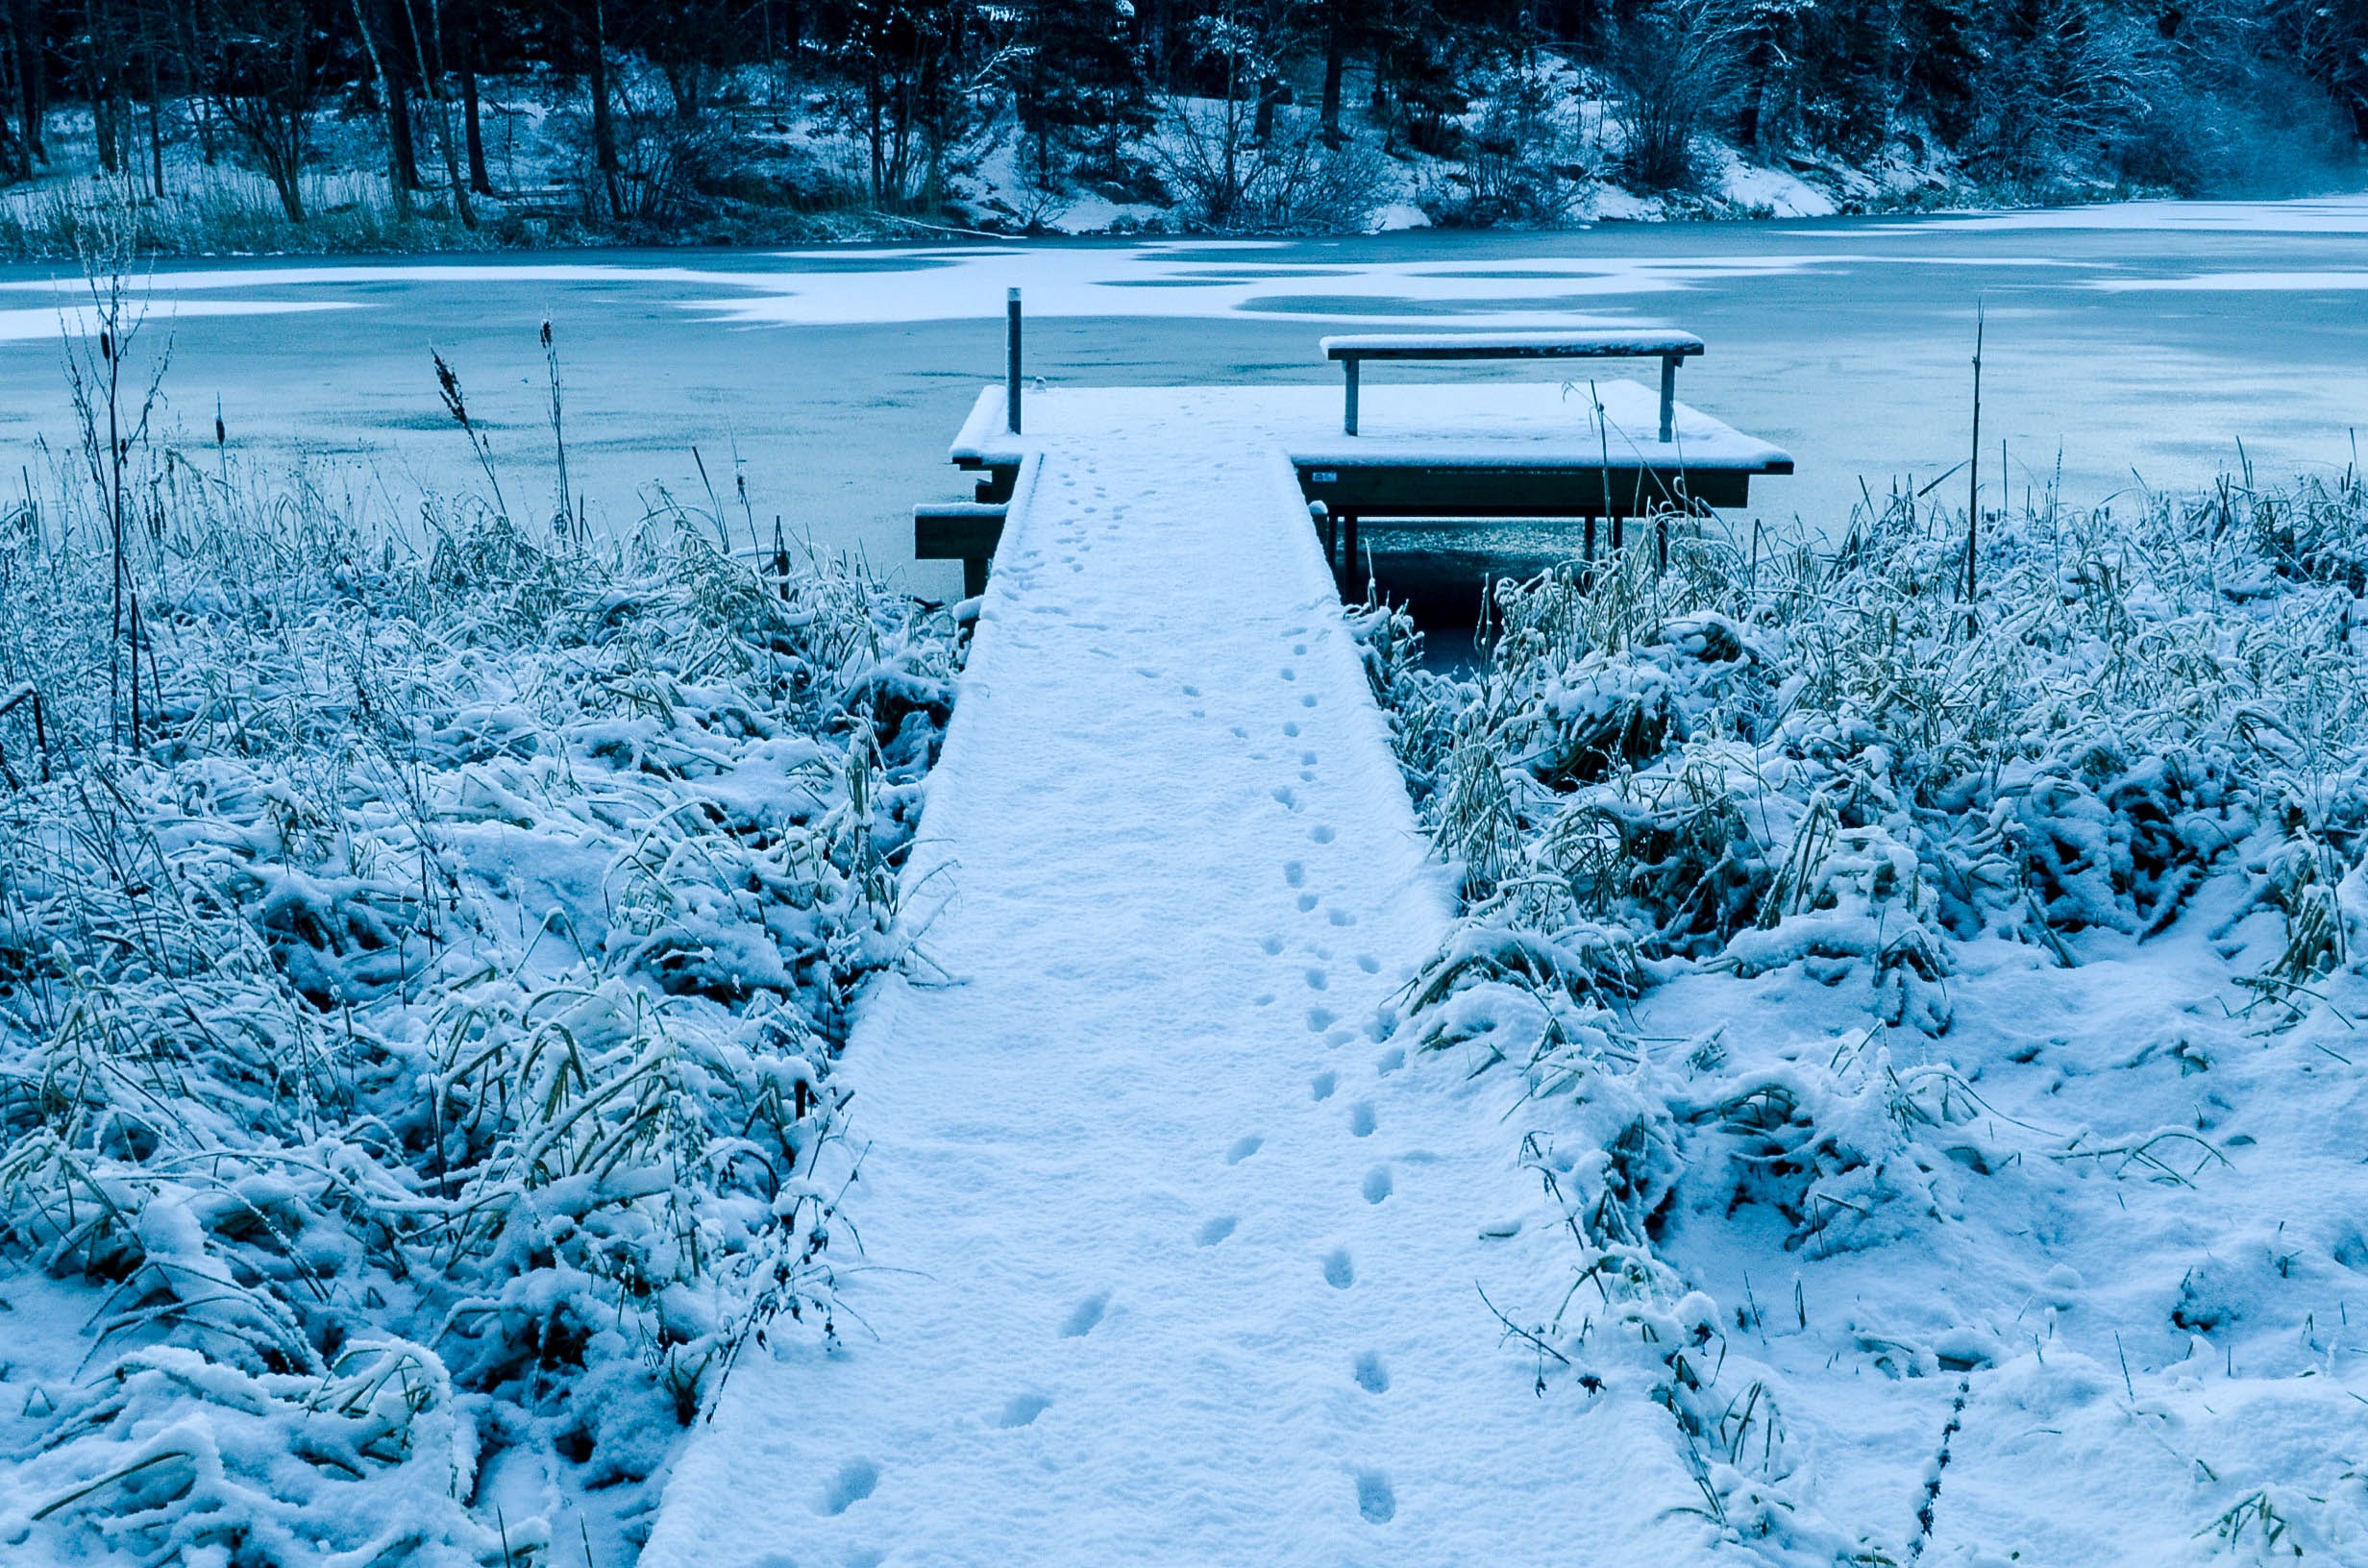
landscape, tree, water, nature, forest, horizon, snow, winter, lake, frost, ice, reflection, park, weather, blue, jetty, fir, season, trees, relaxation, sweden, vista, freezing